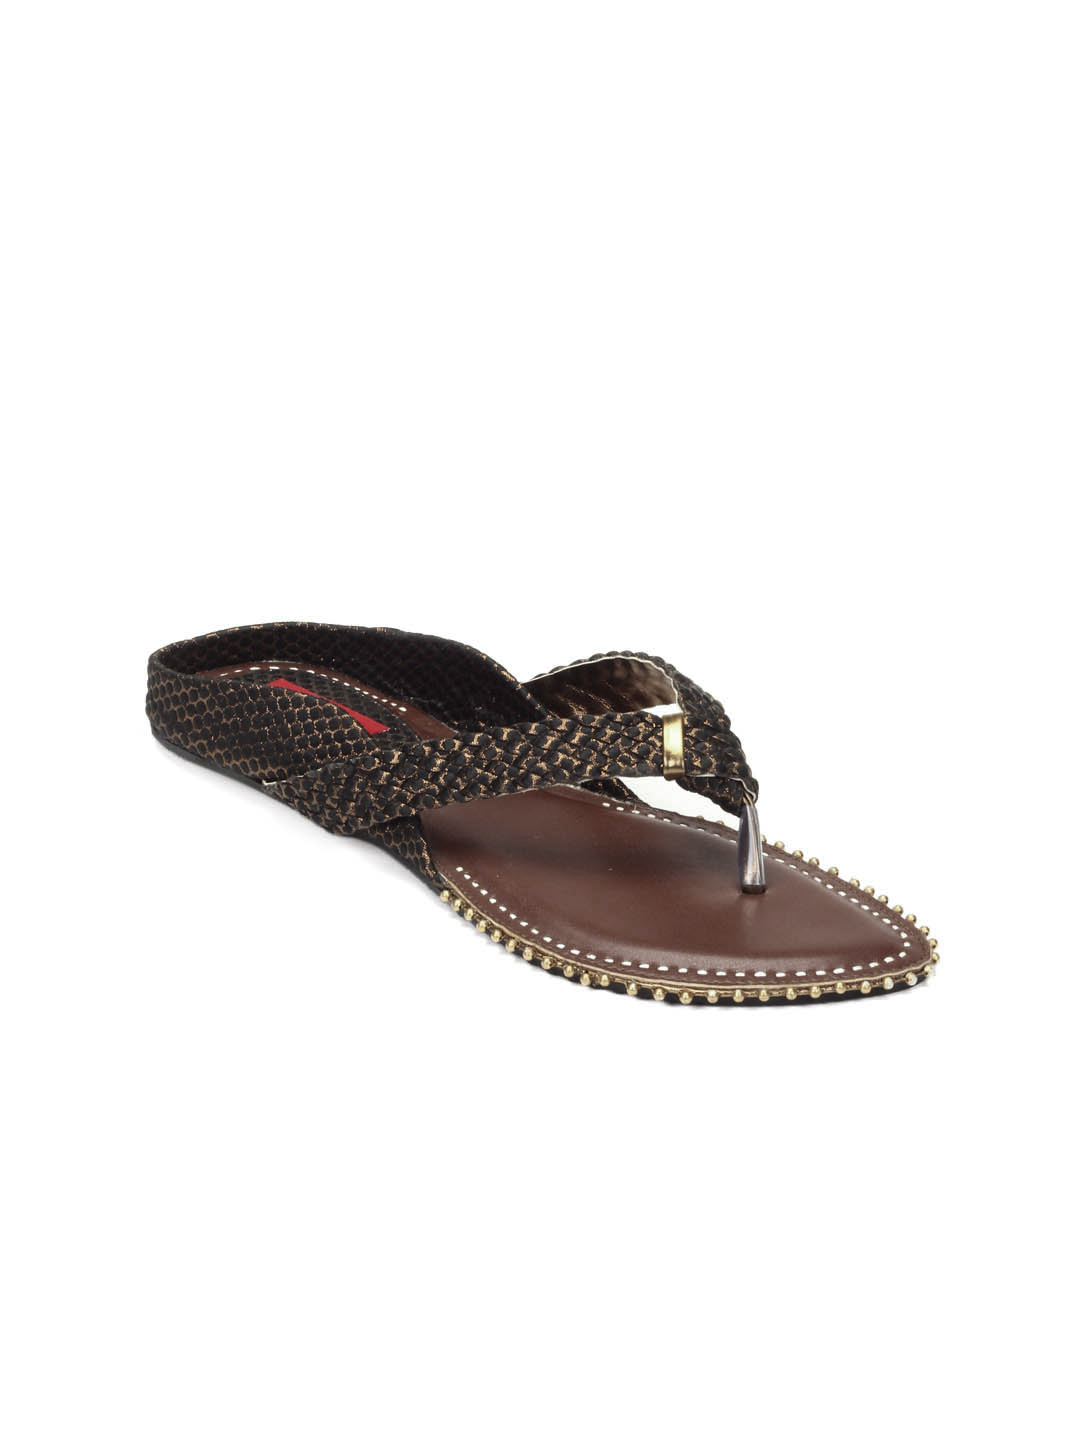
HM Women Black Sandals
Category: Footwear / Shoes / Flats
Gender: Women
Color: Black
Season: Winter 2012
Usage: Casual